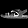
Label: Sandal